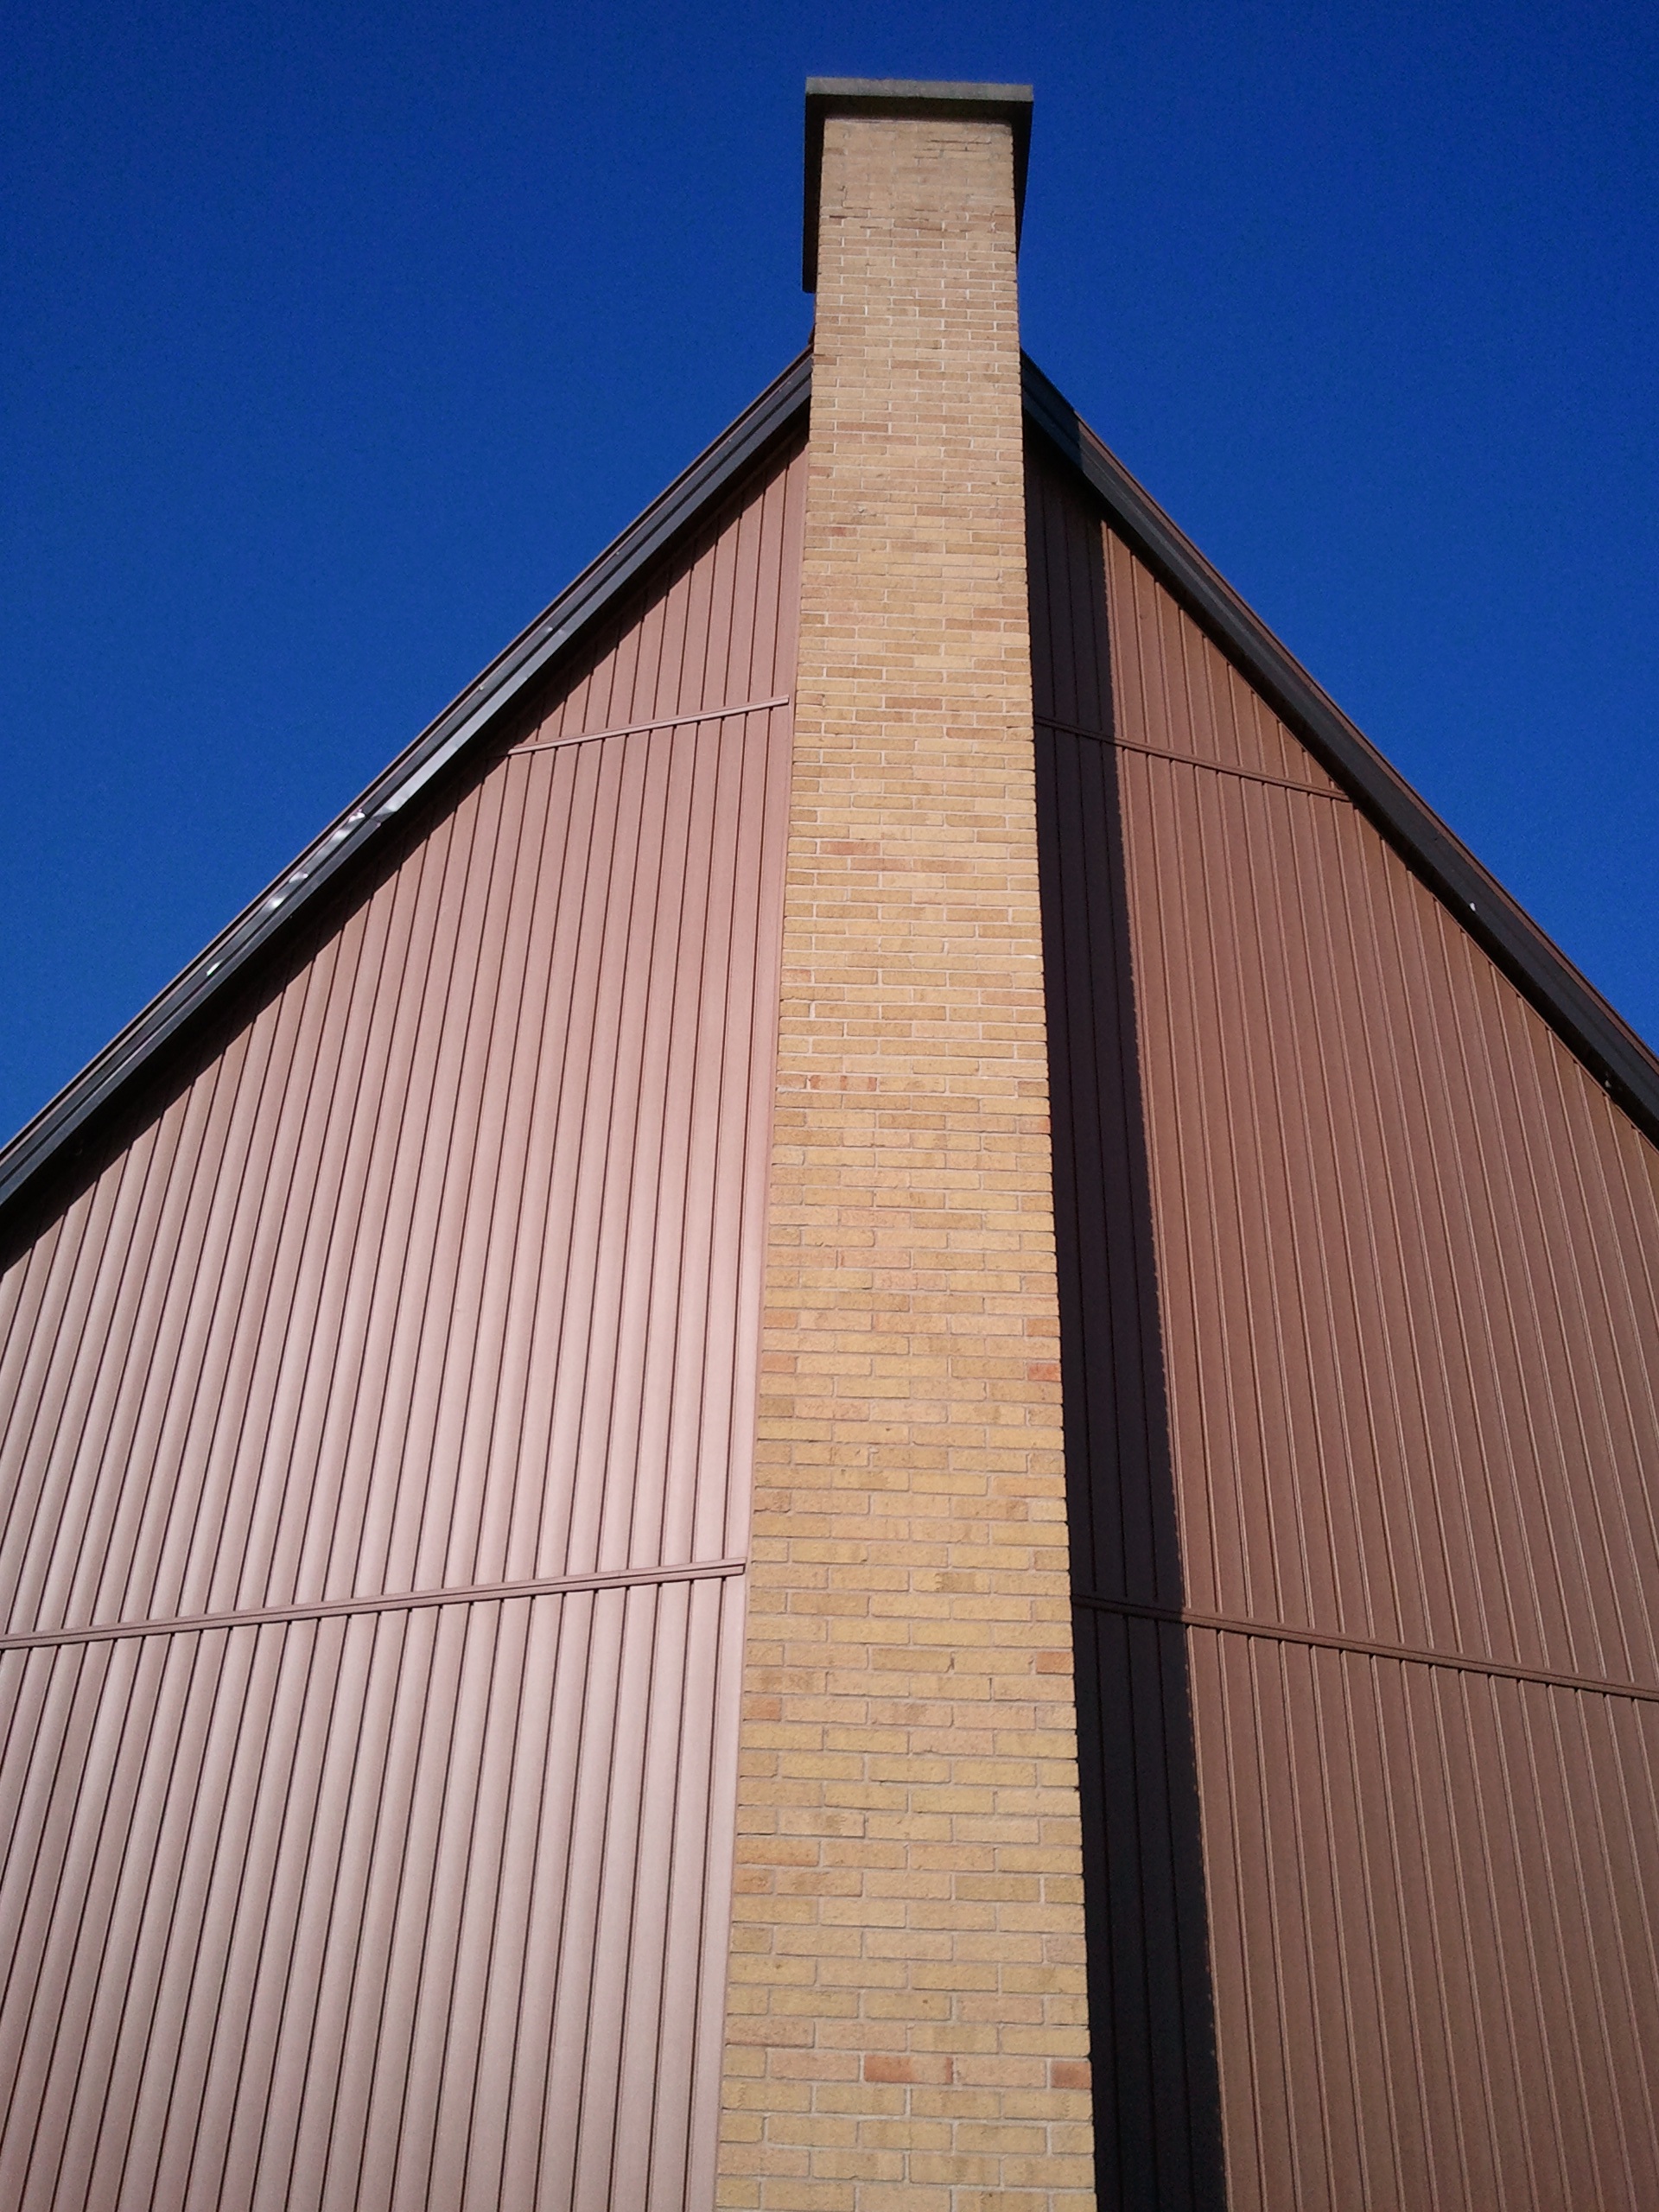
architecture, wood, roof, building, line, religion, facade, blue, church, culture, christianity, outdoor structure